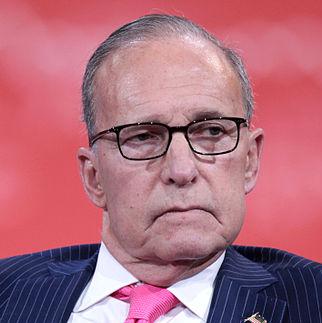
Age: 67